President of Austria

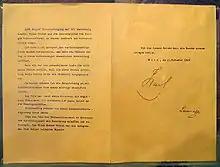
The "Abdication Proclamation" of Emperor Charles I.

Prior to the collapse of the multinational Austro-Hungarian Empire towards the end of World War I, what now is the Republic of Austria had been part of a monarchy with an emperor as its head of state and chief executive. The empire noticeably began to fracture in late 1917 and manifestly disintegrated into a number of independent rump states over the course of the following year.